Climate of the Tampa Bay area

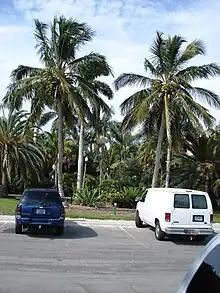
Coconut palms at the Gizella Kopsick Palm Arboretum in northeast St. Petersburg.

The dry season often begins in early November and can last into early May. The local weather during these months is normally sunny, mild, and quite dry, with a general cooling trend through the fall and a slow increase in temperatures starting in February. Highs during the coolest part of the winter average around , usually with sunny skies. The occasional passage of a cold front will bring rain followed by a few days of cooler temperatures. Lows rarely reach freezing , an occurrence which happens, on average, once every other year in areas away from the water and less frequently in areas on Tampa Bay or the Gulf of Mexico. While deep freezes are very infrequent, serious cold snaps are a significant concern due to the diverse range of freeze-sensitive agriculture and aquaculture industries in the area as well as tropical landscaping such as coconut palms and royal palms.